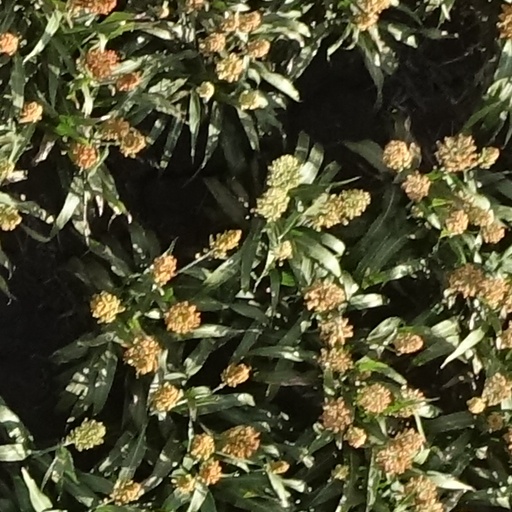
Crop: sorghum